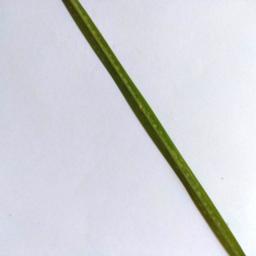
Label: Rice___Healthy